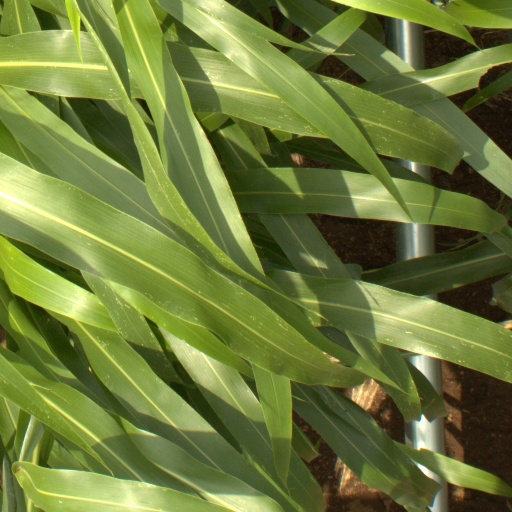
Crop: sorghum